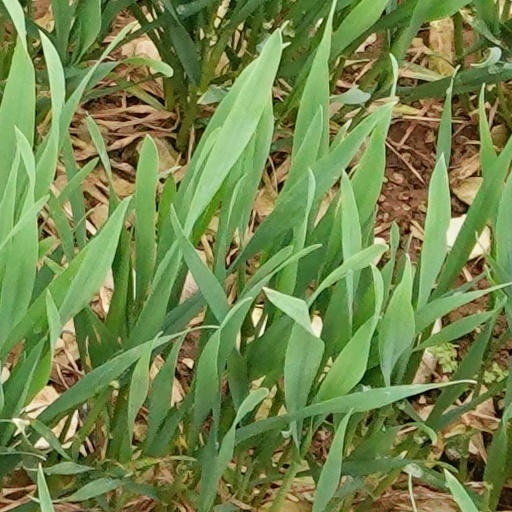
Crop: wheat